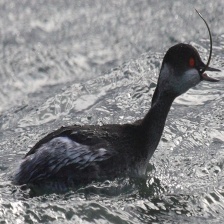
Species: BLACK-NECKED GREBE
Scientific name: PODICEPS NIGRICOLLIS